Pokerekere Islet

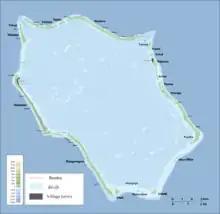
Map of Penrhyn Atoll, with Pokerekere (Pokerere) shown in the east

Pokerekere Islet, also known as Pokerere or Tautua, is an islet in Penrhyn Atoll (Tongareva) in the Cook Islands. It is located on the eastern edge of the atoll, between Kavea and Tuirai.